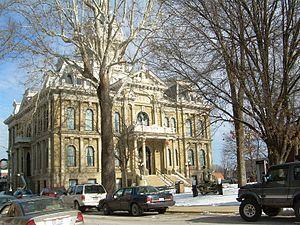
Le comté de Guernsey est un des 88 comtés de l’État de l’Ohio, aux États-Unis.